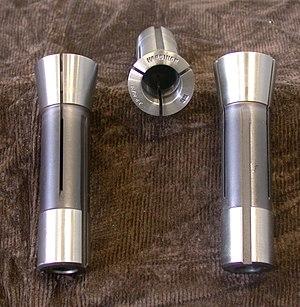
Les cônes d'emmanchement ou cônes d'outillage sont principalement utilisés sur les machines-outils.